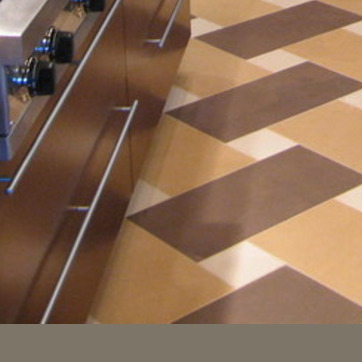
Material: tile